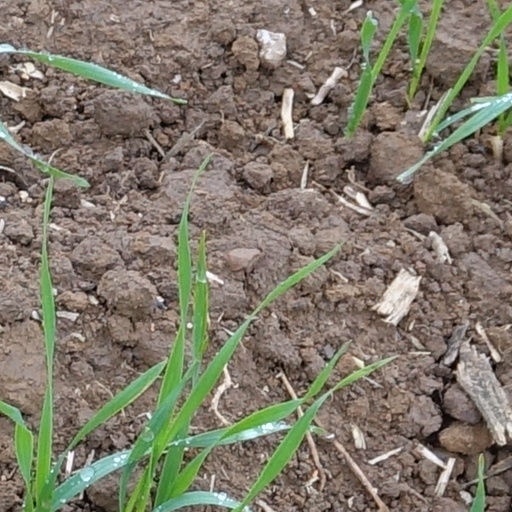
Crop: wheat